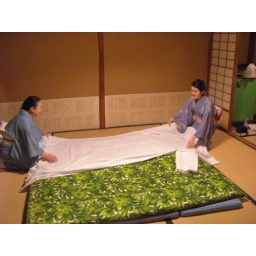
women in kimonos make our bed on the floor